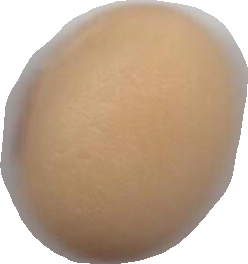
Variety: Anjasmoro